Armaillé

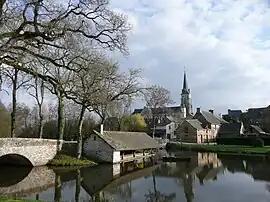
A general view of Armaillé

Armaillé is a commune in the Maine-et-Loire department in western France.